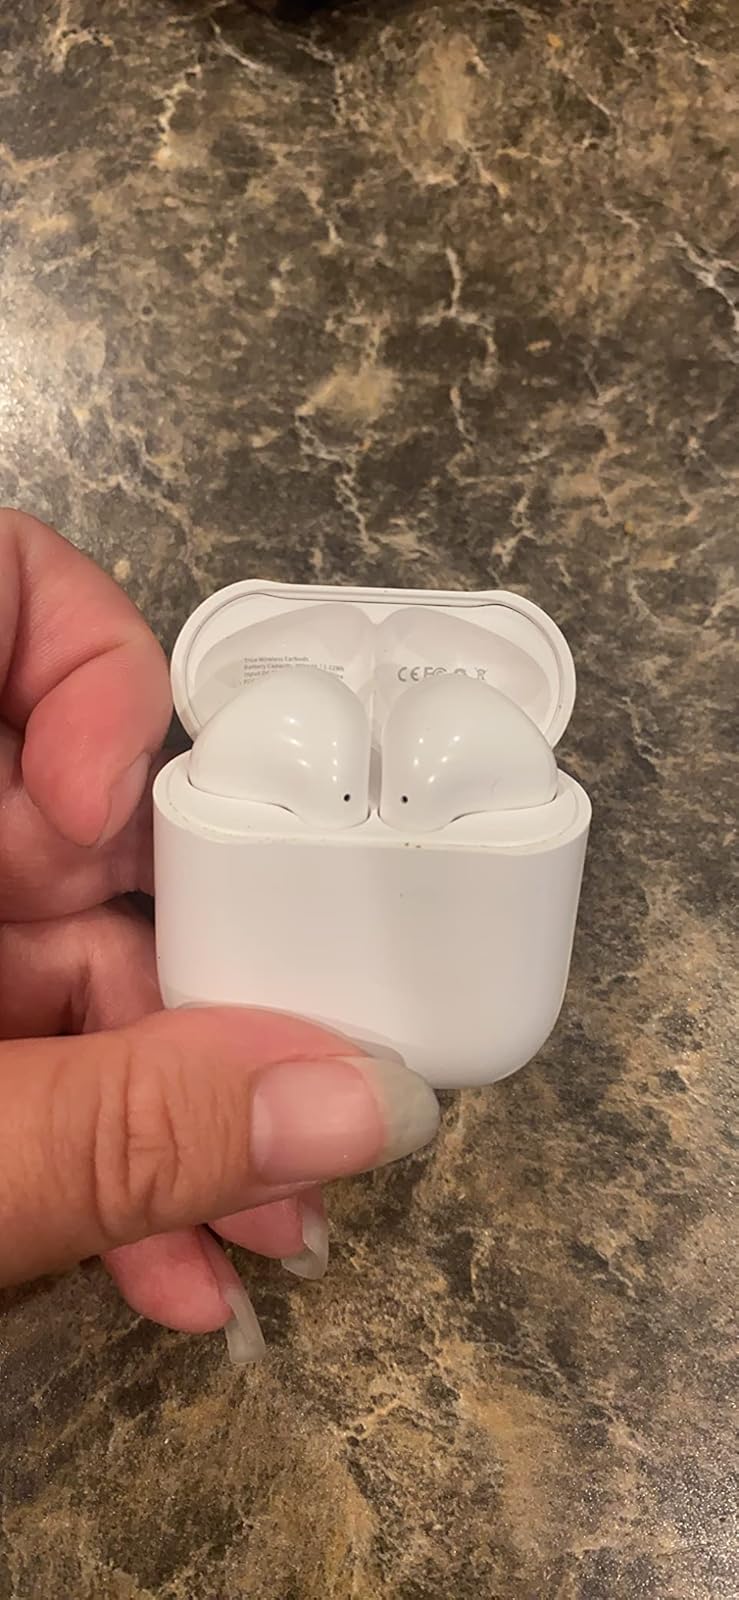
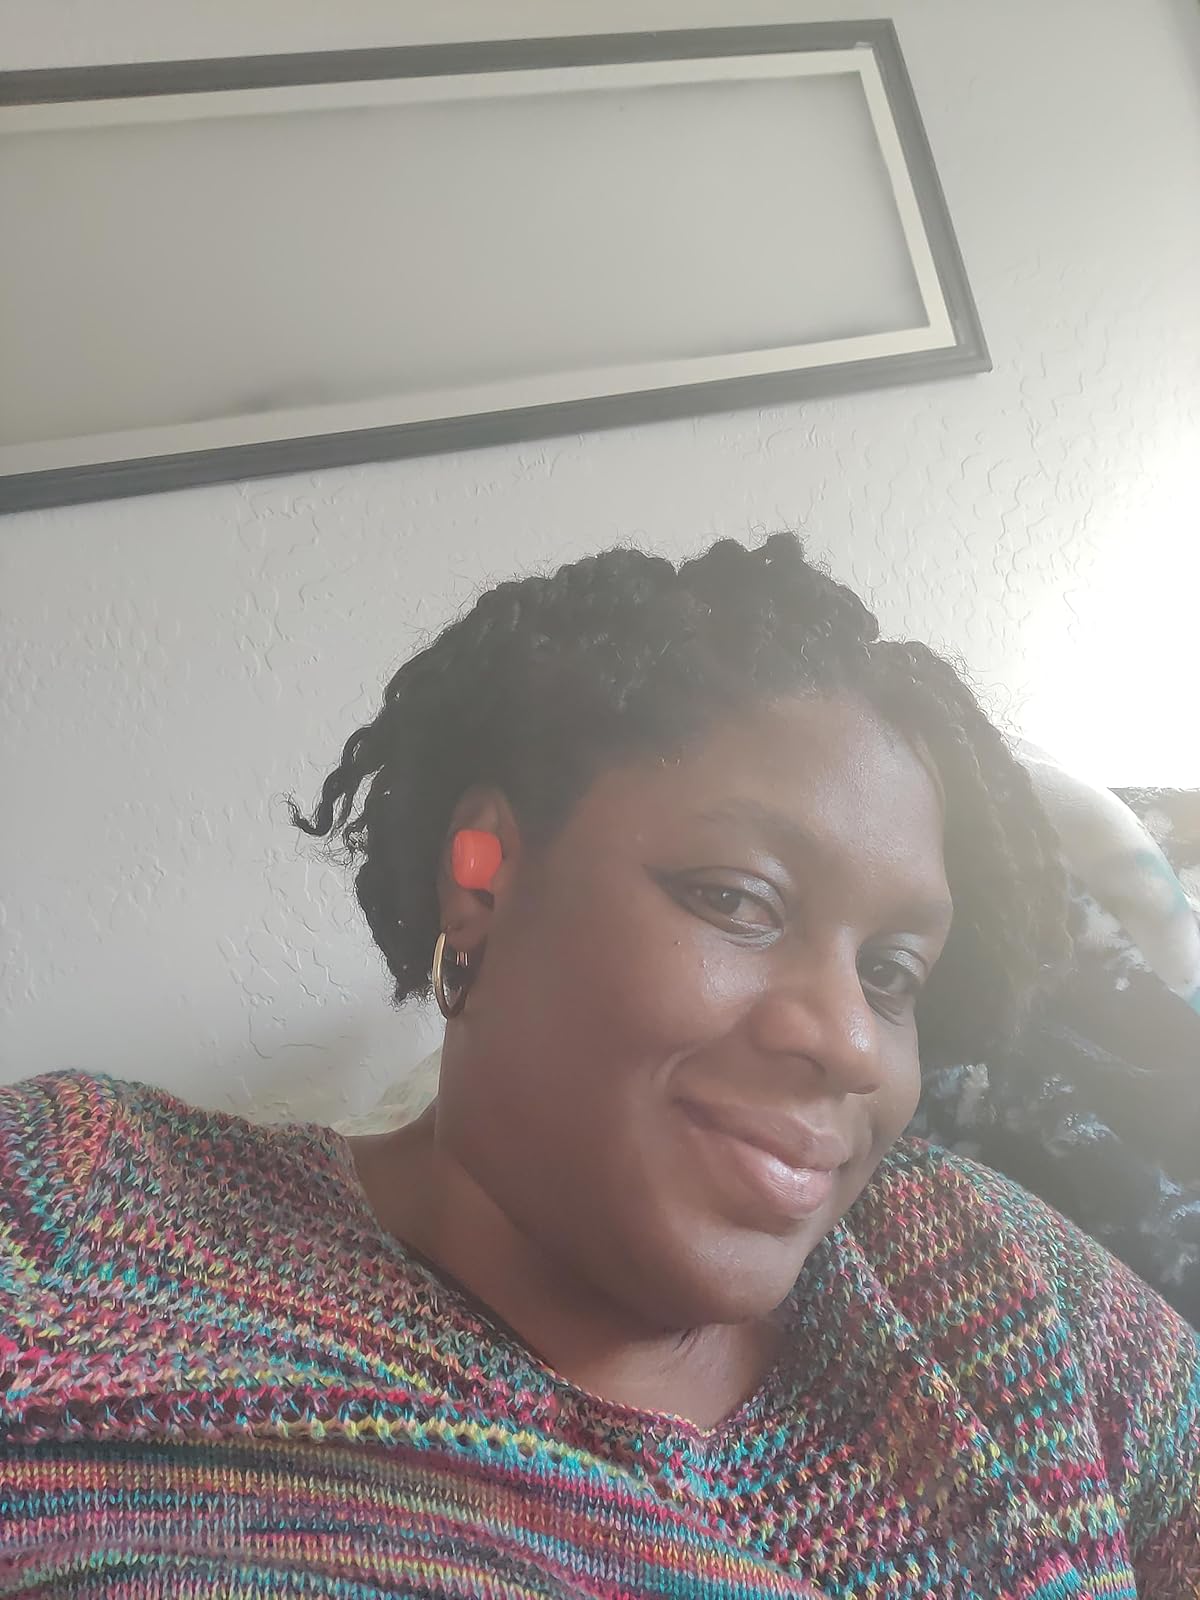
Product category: earbuds
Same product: no